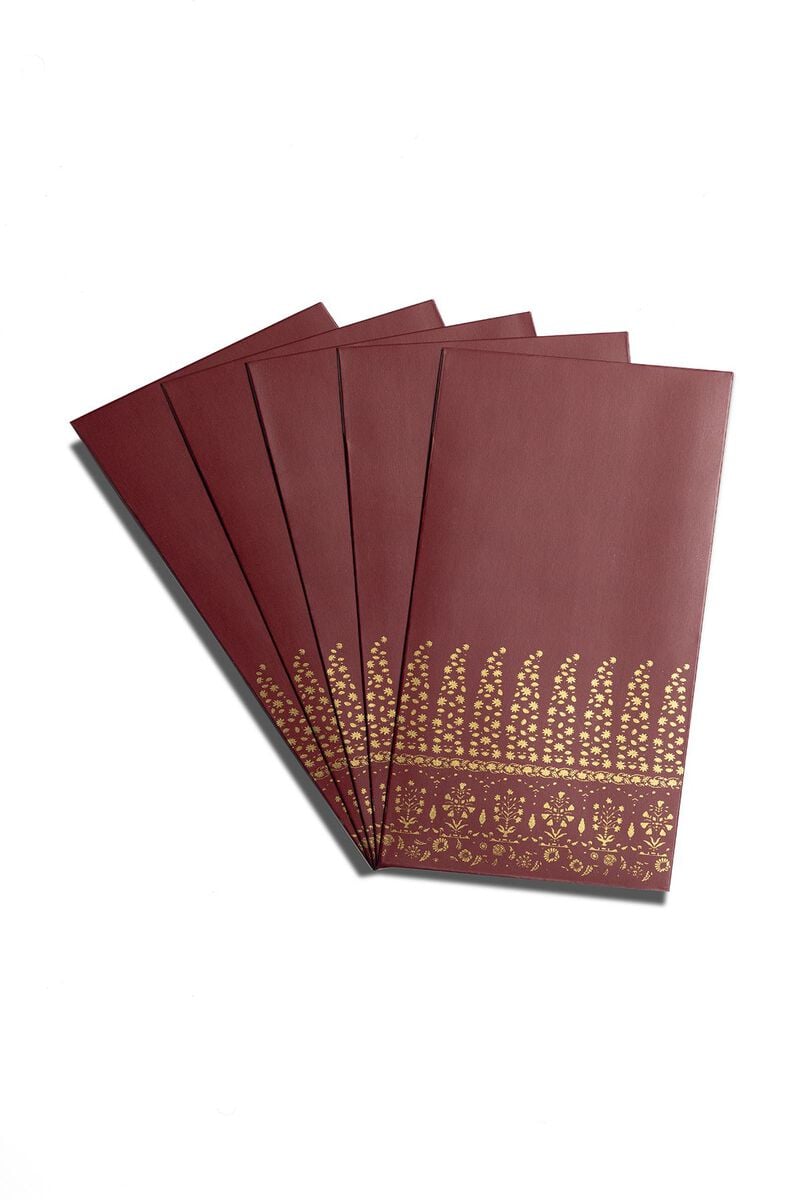
burgundy gold embossed envelope